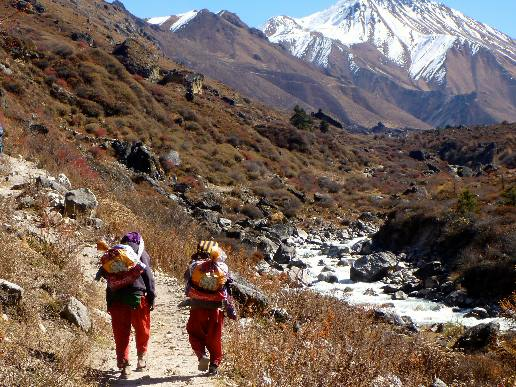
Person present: Yes